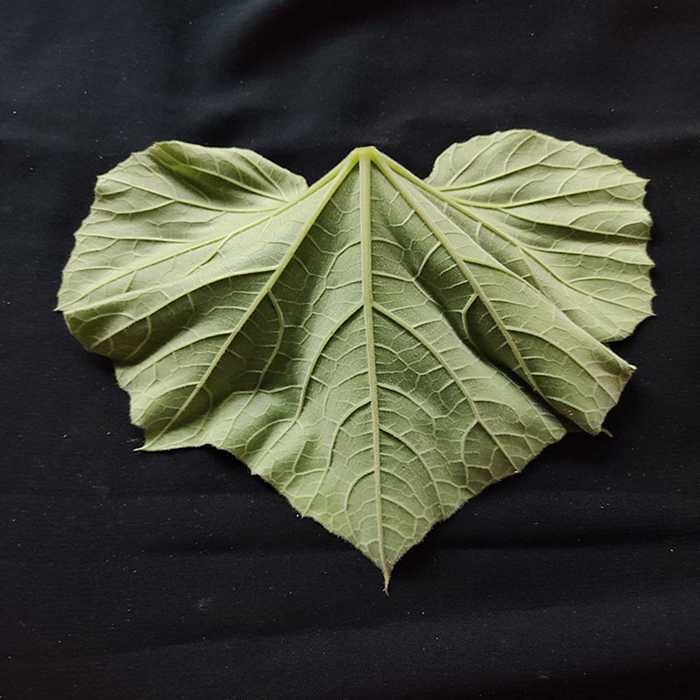
Plant: Bottle gourd
Label: Fresh leaf